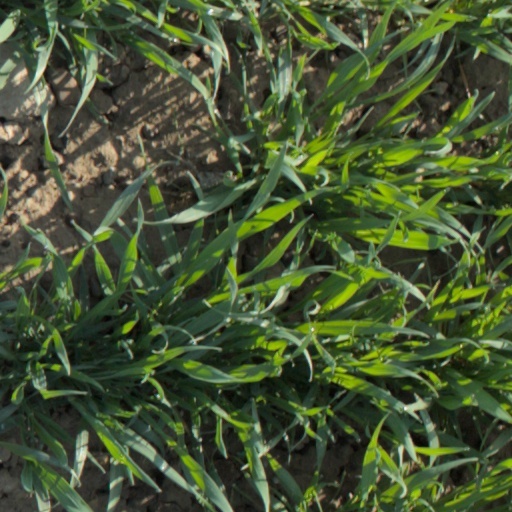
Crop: wheat